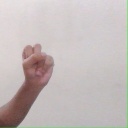
अक्षर: स